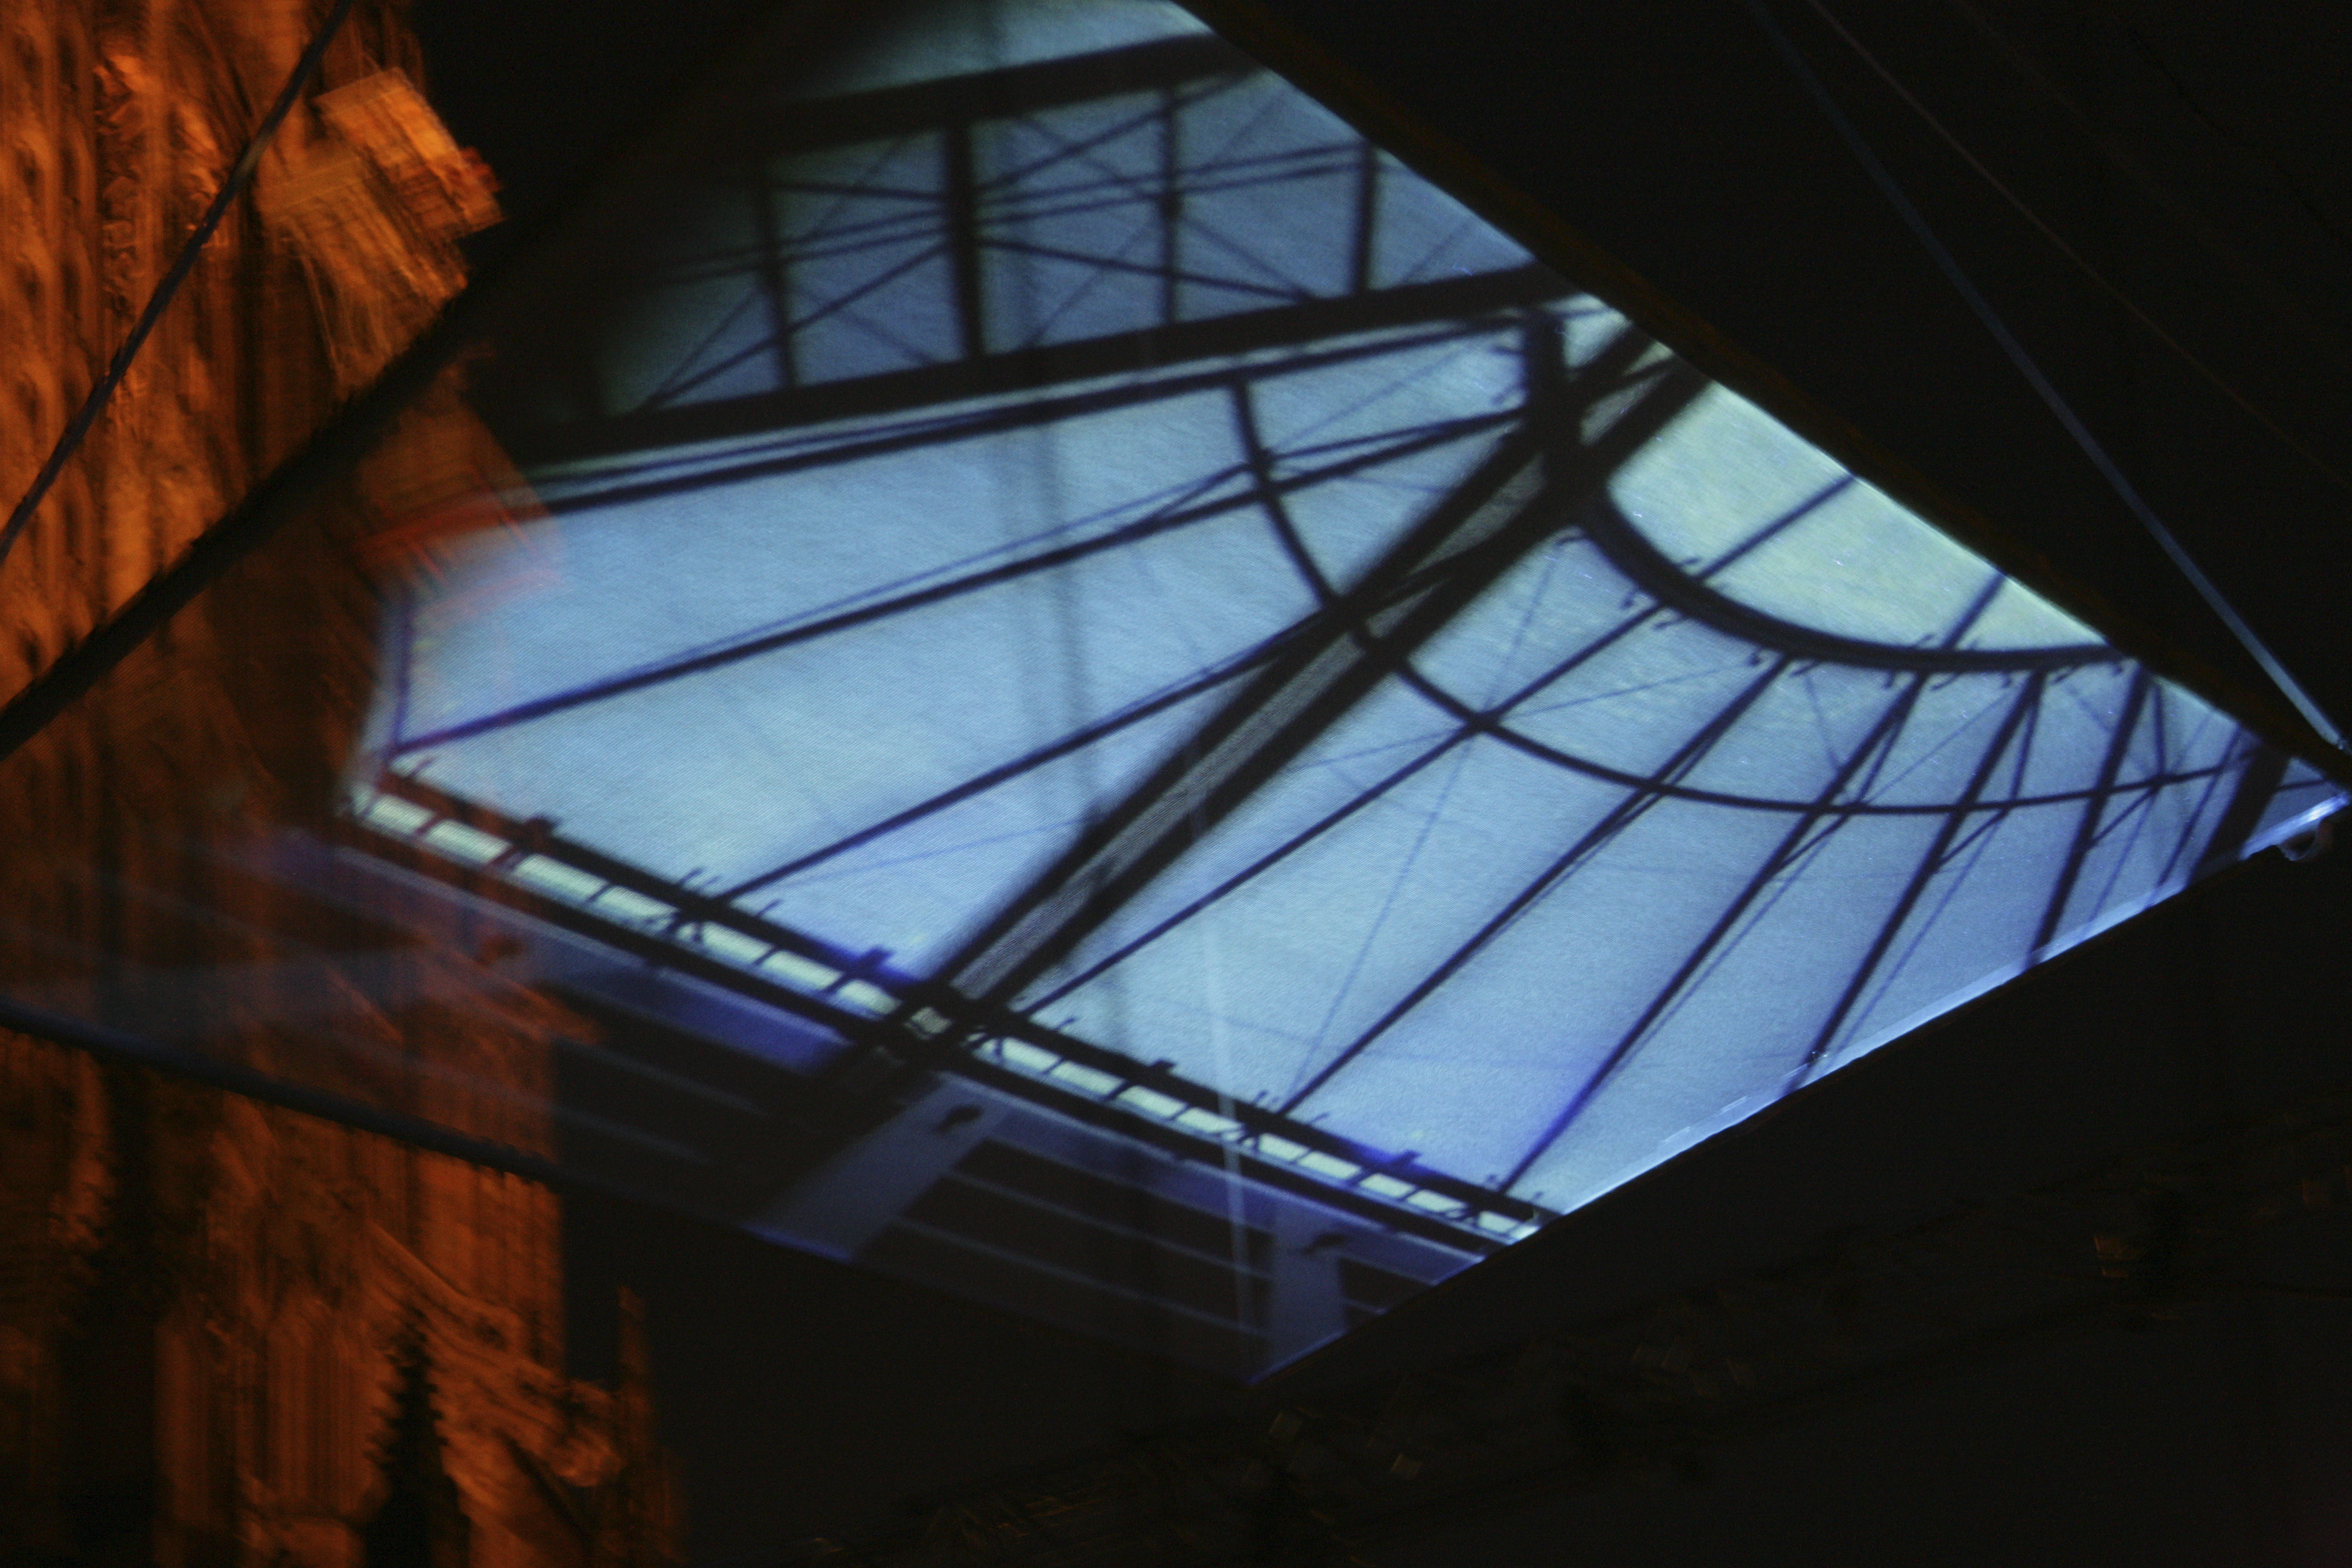
night, lights, architecture, roof, construction, light, daylighting, sky, line, window, darkness, glass, Tints and shades, ceiling, building, city